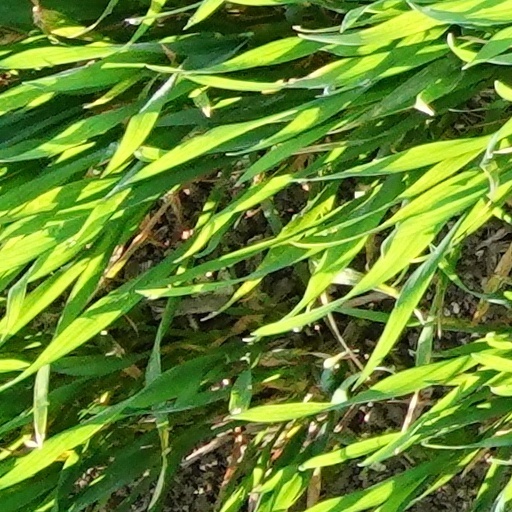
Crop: wheat